Hina Shah

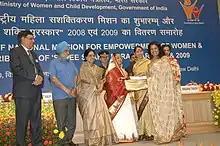
Hina Shah being awarded the Stree Shakti Puraskar by President of India, Smt. Pratibha Patil on Woman's Day

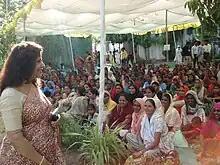
Hina Shah at a meeting with entrepreneur widows of Gujarat

Hina Shah is an Indian entrepreneur who awards, including the Stree Shakti Award which was awarded by Pratibha Patil the President of India for her contribution in the field of economic development, the Bharat Jyoti Award, the Titan Be More Legend title, and the Best Project Award from the Project Management Institute.